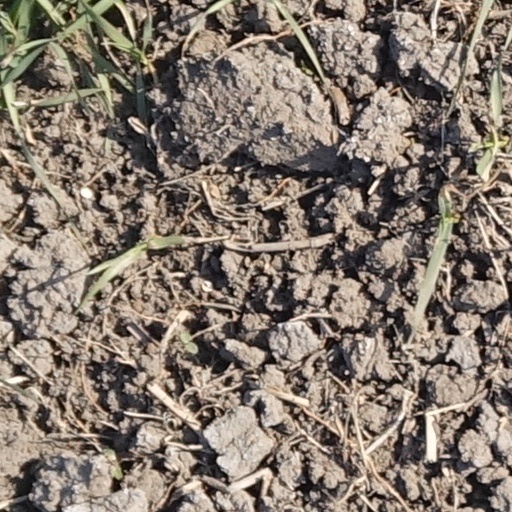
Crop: wheat